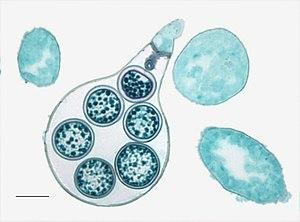
La taxinomie et la systématique des champignons ont pour objet de décrire, nommer, inventorier et organiser en entités hiérarchisées les organismes fongiques étudiés par la mycologie.